Comb

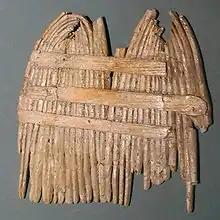
Nit comb, made of bent twigs, Sutz-Lattrigen, around 2700 BC

Specialized combs such as "flea combs" or "nit combs" can be used to remove macroscopic parasites and cause them damage by combing. A comb with teeth fine enough to remove nits is sometimes called a "fine-toothed comb", as in the metaphoric usage "go over [something] with a fine-toothed comb", meaning to search closely and in detail. Sometimes in this meaning, "fine-toothed comb" has been reanalysed as "fine toothcomb" and then shortened to "toothcomb", or changed into forms such as "the finest of toothcombs".